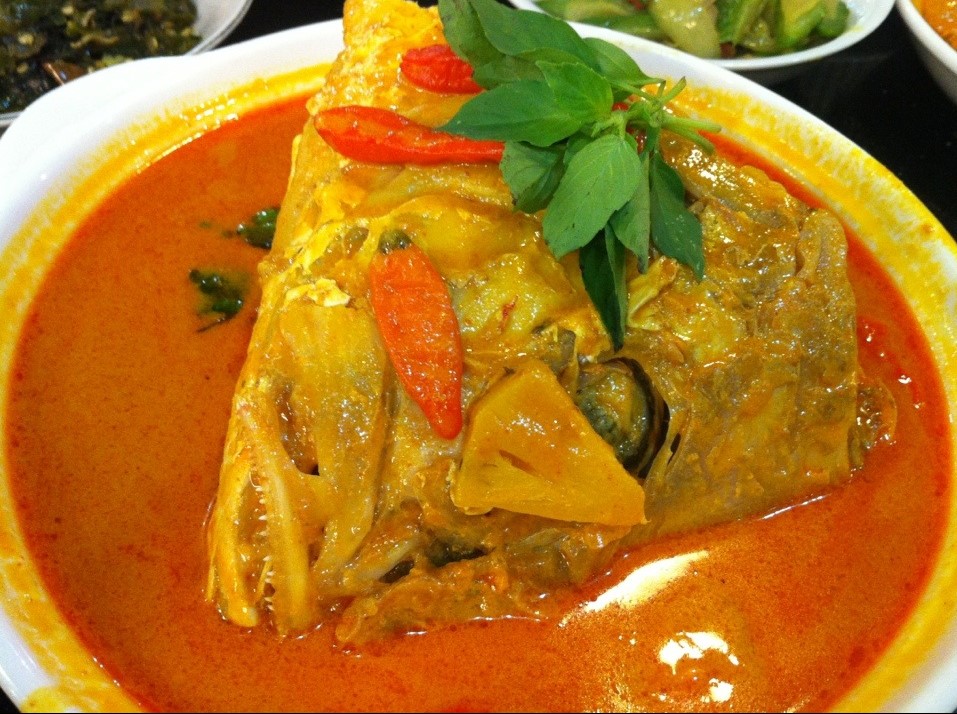
Label: gulai_ikan